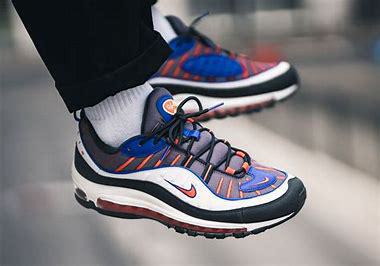
Brand: Nike
Model: Air Max 98